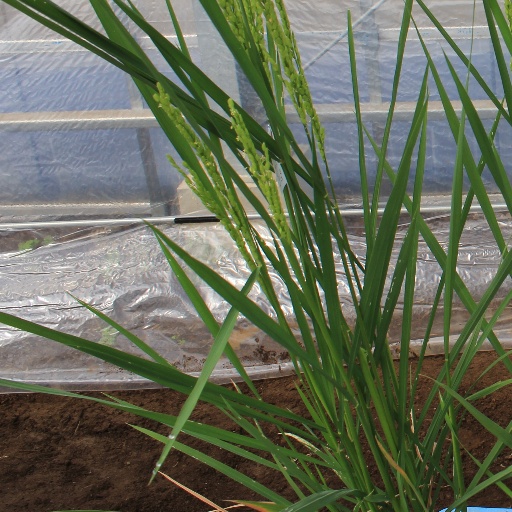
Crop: rice